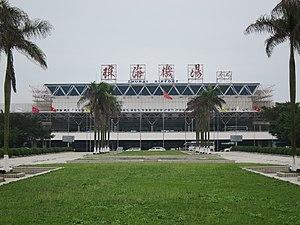
Façade du l'Aéroport de Zhuhai Sanzao. 中文: 珠海三灶机场的前面.
Le district de Jinwan est une subdivision administrative de la province du Guangdong en Chine. Il est placé sous la juridiction de la ville-préfecture de Zhuhai.
L'aéroport de Zhūhǎi-Jīnwān est un aéroport à usage civil et militaire situé à proximité de la ville de Zhuhai dans la province du Guangdong en République populaire de Chine. L'aéroport ne dessert pas l'international (2016).